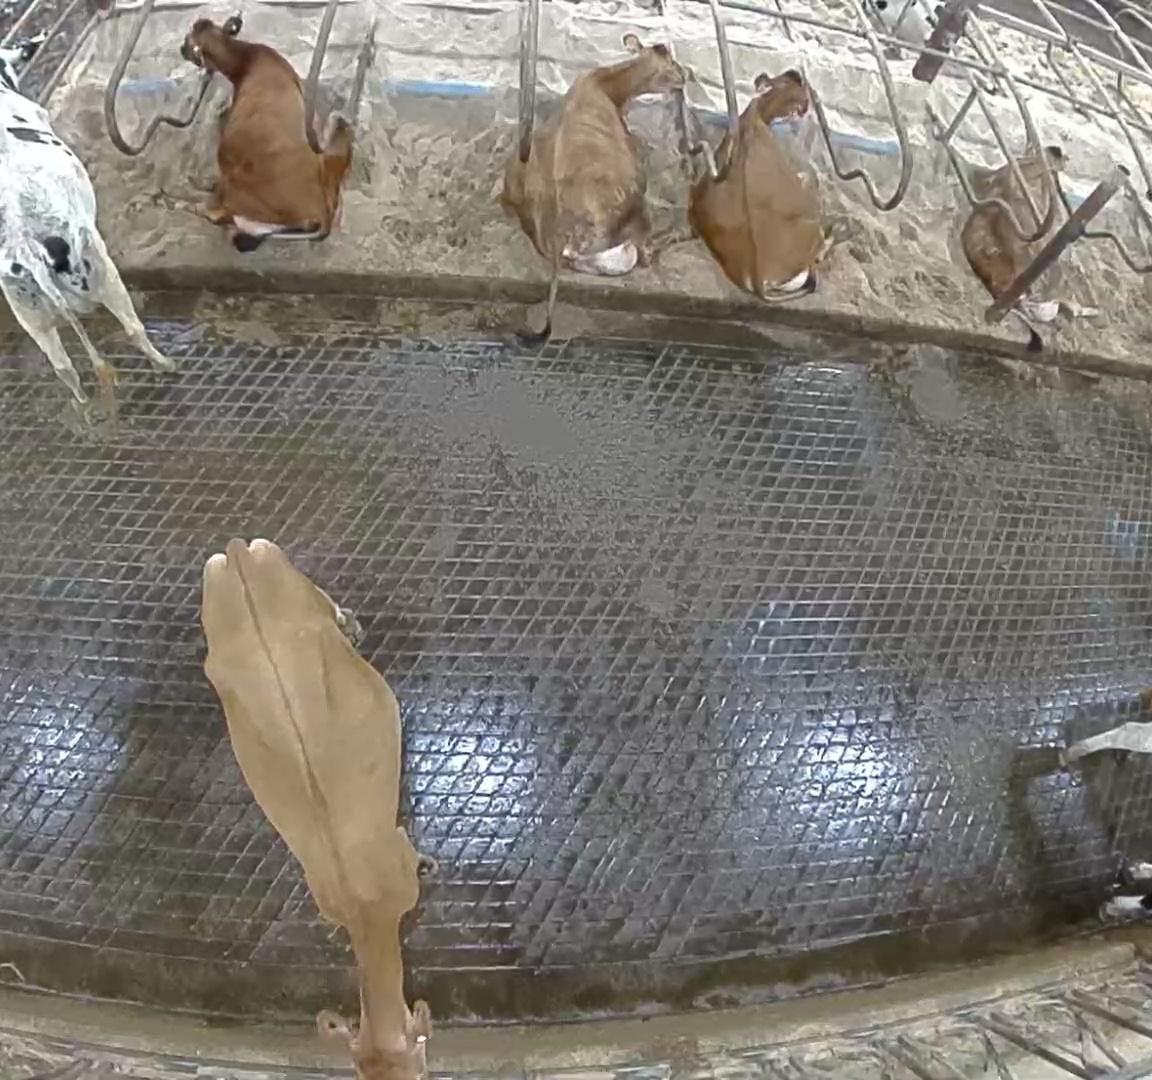
Number of cows: 8